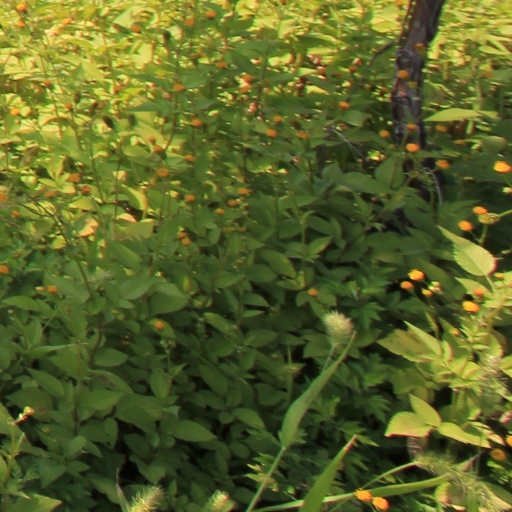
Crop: grape